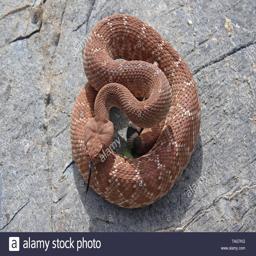
Animal: snakes